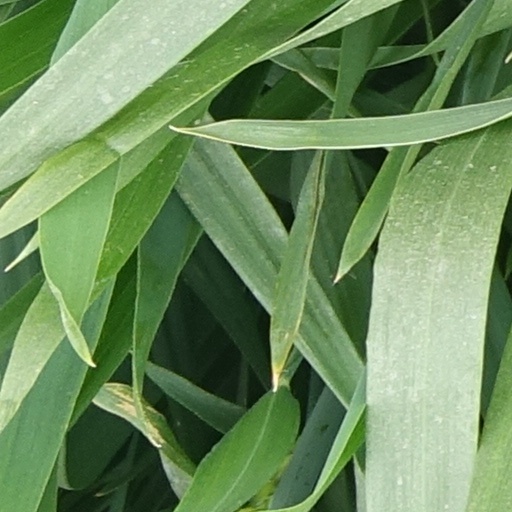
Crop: wheat